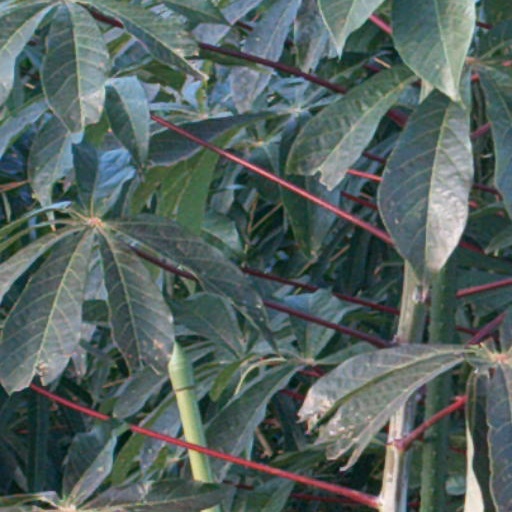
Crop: cassava